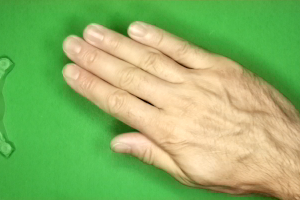
Label: paper